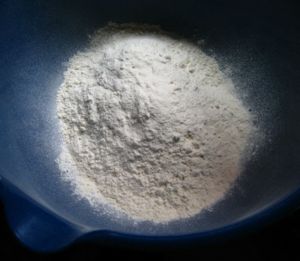
Mel
En skål med hvedemel
Mel er fintdelte ingredienser af først og fremmest korn, man bruger ved tilberedning af mange former for mad, deriblandt brød, kage og pasta, men også til kød- og grøntsagsretter.